John Patrick Farrelly

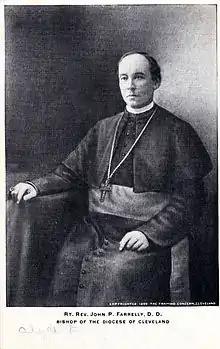
Bishop Farrelly's consecration in 1909

John Patrick Farrelly (March 15, 1856 – February 12, 1921) was an American prelate of the Roman Catholic Church. He served as bishop of the Diocese of Cleveland in Ohio from 1909 until his death in 1921.